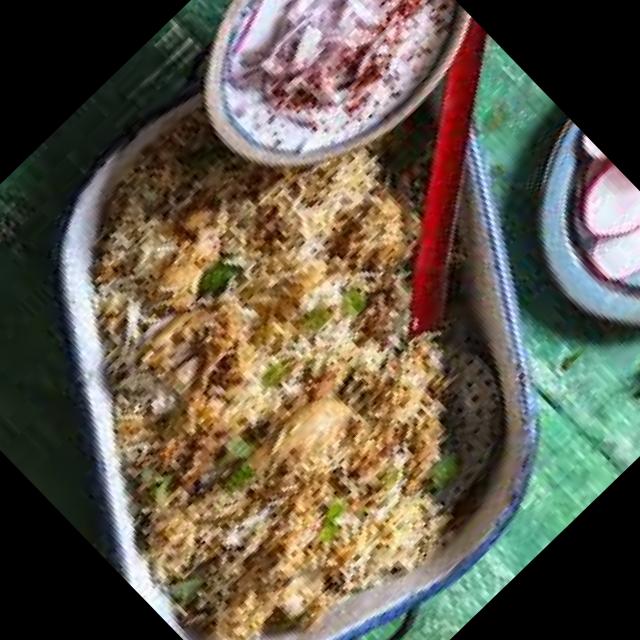
Dish: biryani